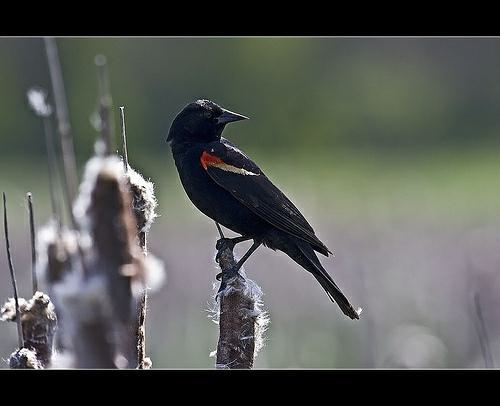
A photo of a red winged blackbird